Sylvie Granger

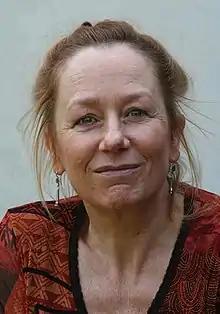
Granger in 2007

Sylvie Granger (1955 – 12 June 2022) was a French modernist historian. She gained notoriety for her works on music and dance of the 18th century.